Edward Johnston

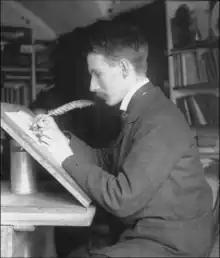
Edward Johnston, 1902

Edward Johnston, CBE (San José de Mayo, Uruguay 11 February 1872 – 26 November 1944) was a British craftsman who is regarded, with Rudolf Koch, as the father of modern calligraphy, in the particular form of the broad-edged pen as a writing tool.